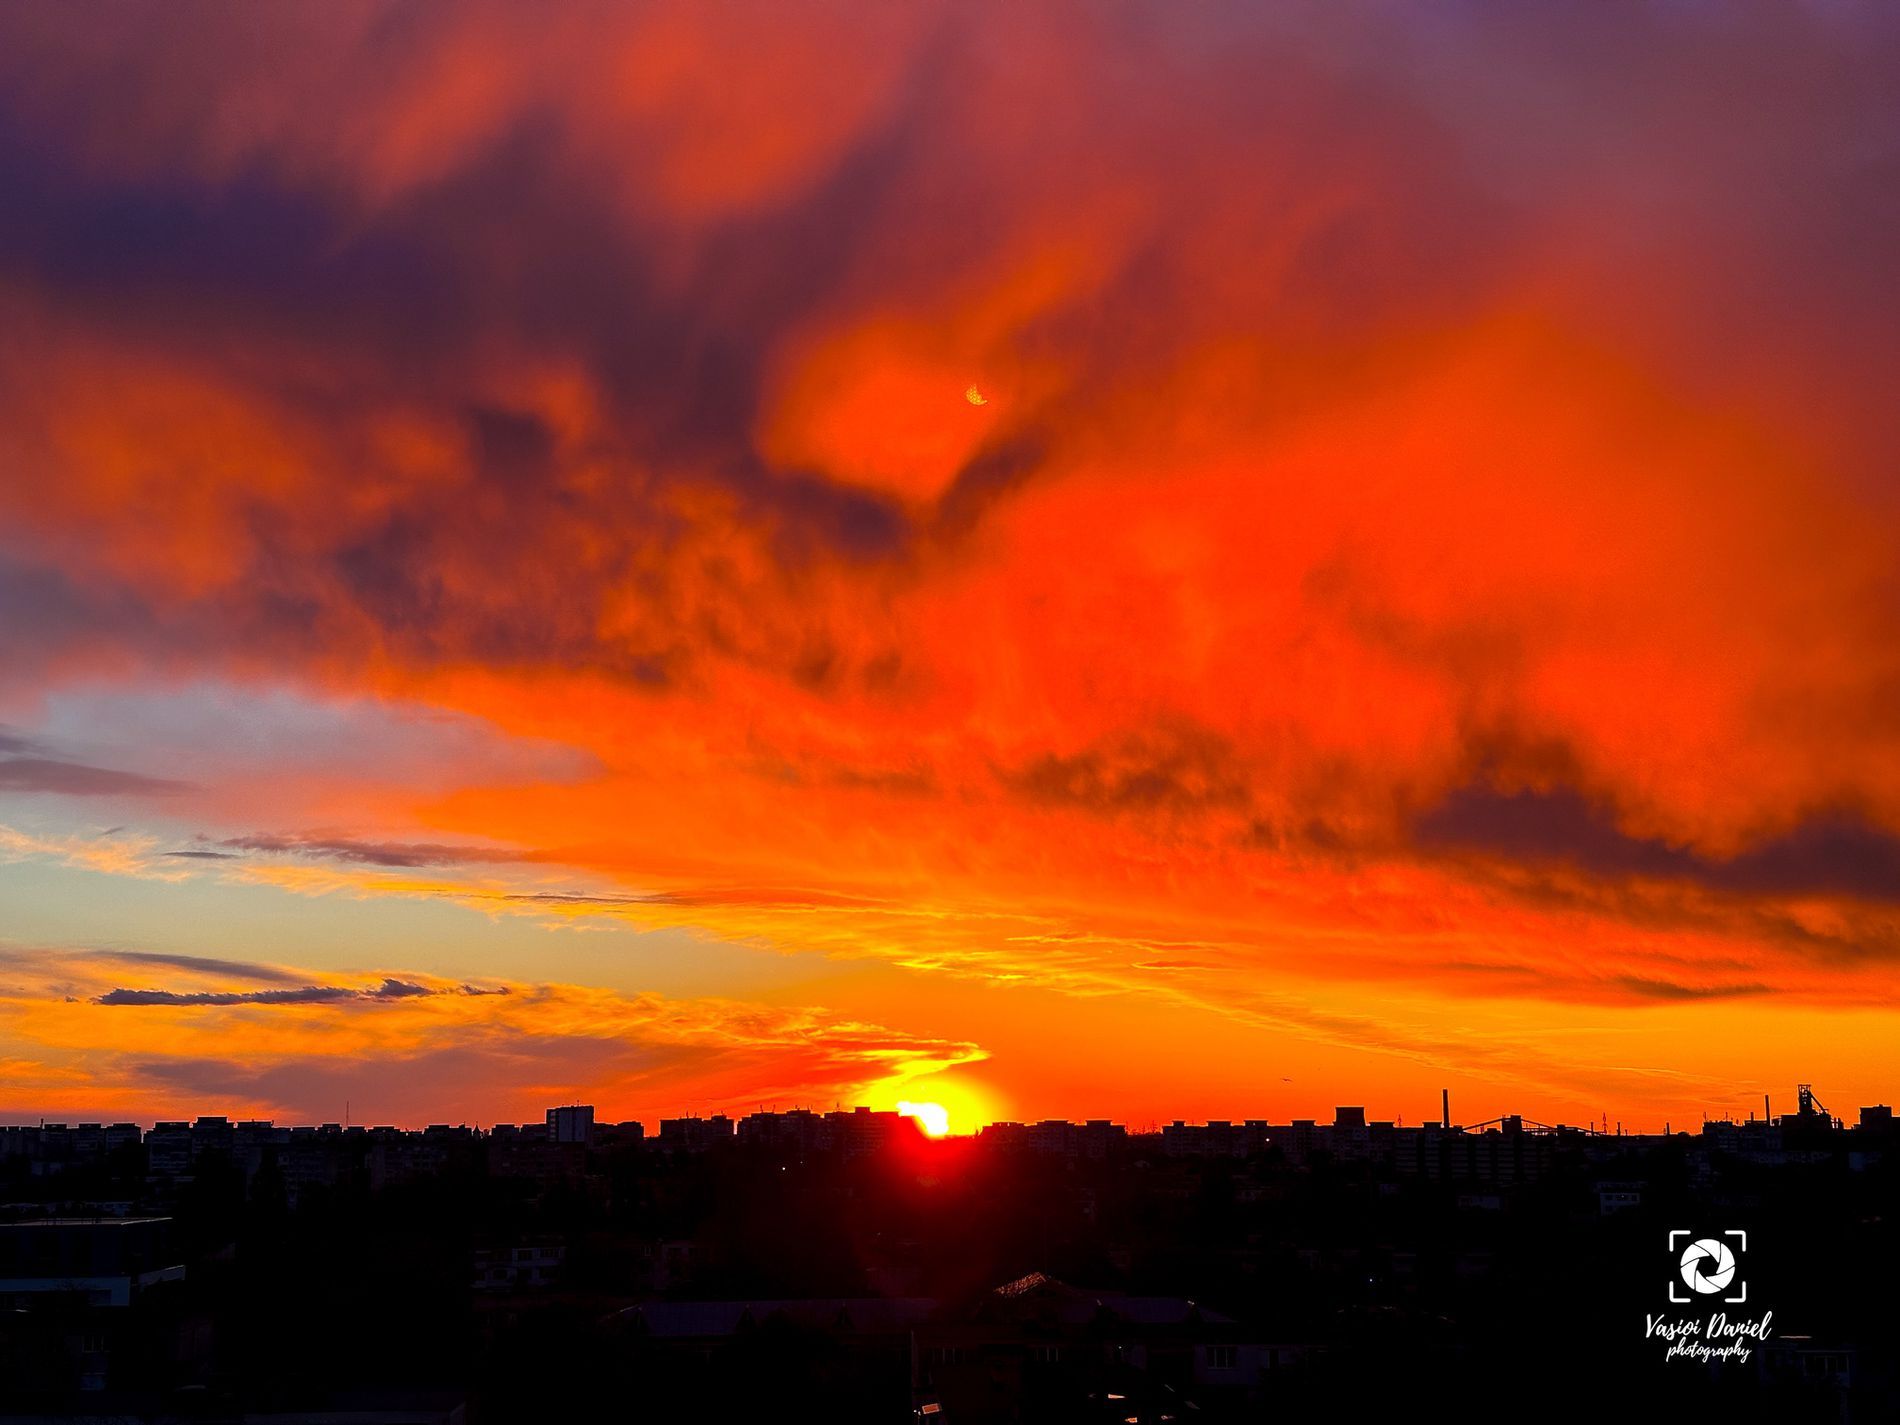
Sunset Over the City
The image shows a sunset casting a glow over a city filled with buildings. The sky is covered with clouds and has a deep orange-red color. A watermark reading "Vasioi Daniel photography" is visible at the bottom of the image.
Long shot, The image captures a beautiful sunset scene. Warm orange tones fill the sky, contrasting with the dark city below. The sun is near the horizon, creating a balanced composition. The overall mood is peaceful, highlighting the beauty of nature’s colors.
Labels: Nature, Outdoors, Sky, Sunset, Sunrise, Cloud, Sunlight, Sun, Scenery, Horizon, City, Watermark
Camera: Apple iPhone 14 Pro
Lens: iPhone 14 Pro back triple camera 6.86mm f/1.78
Aperture: F1.78
Exposure: 1/1199 sec
ISO: 64
Focal length: 6.86